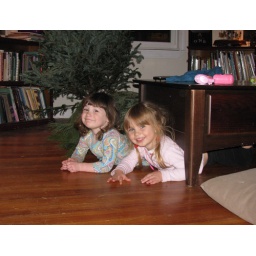
If you come home and everything is rearranged and there is a big tree in the living room